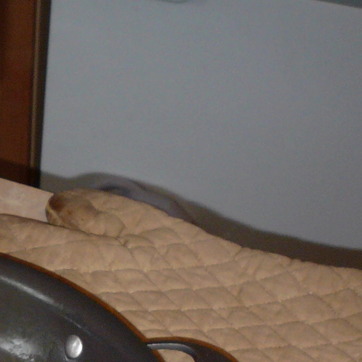
Material: painted